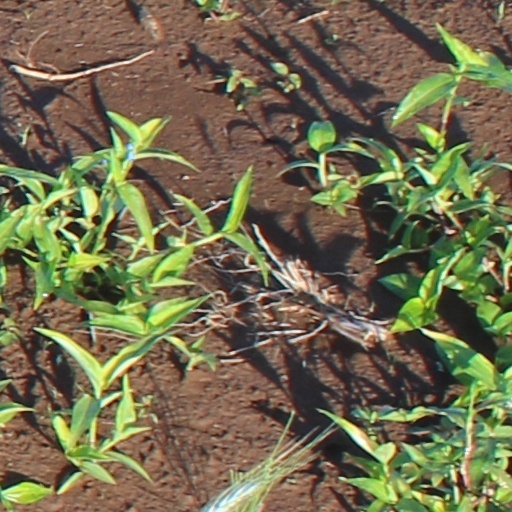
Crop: wheat